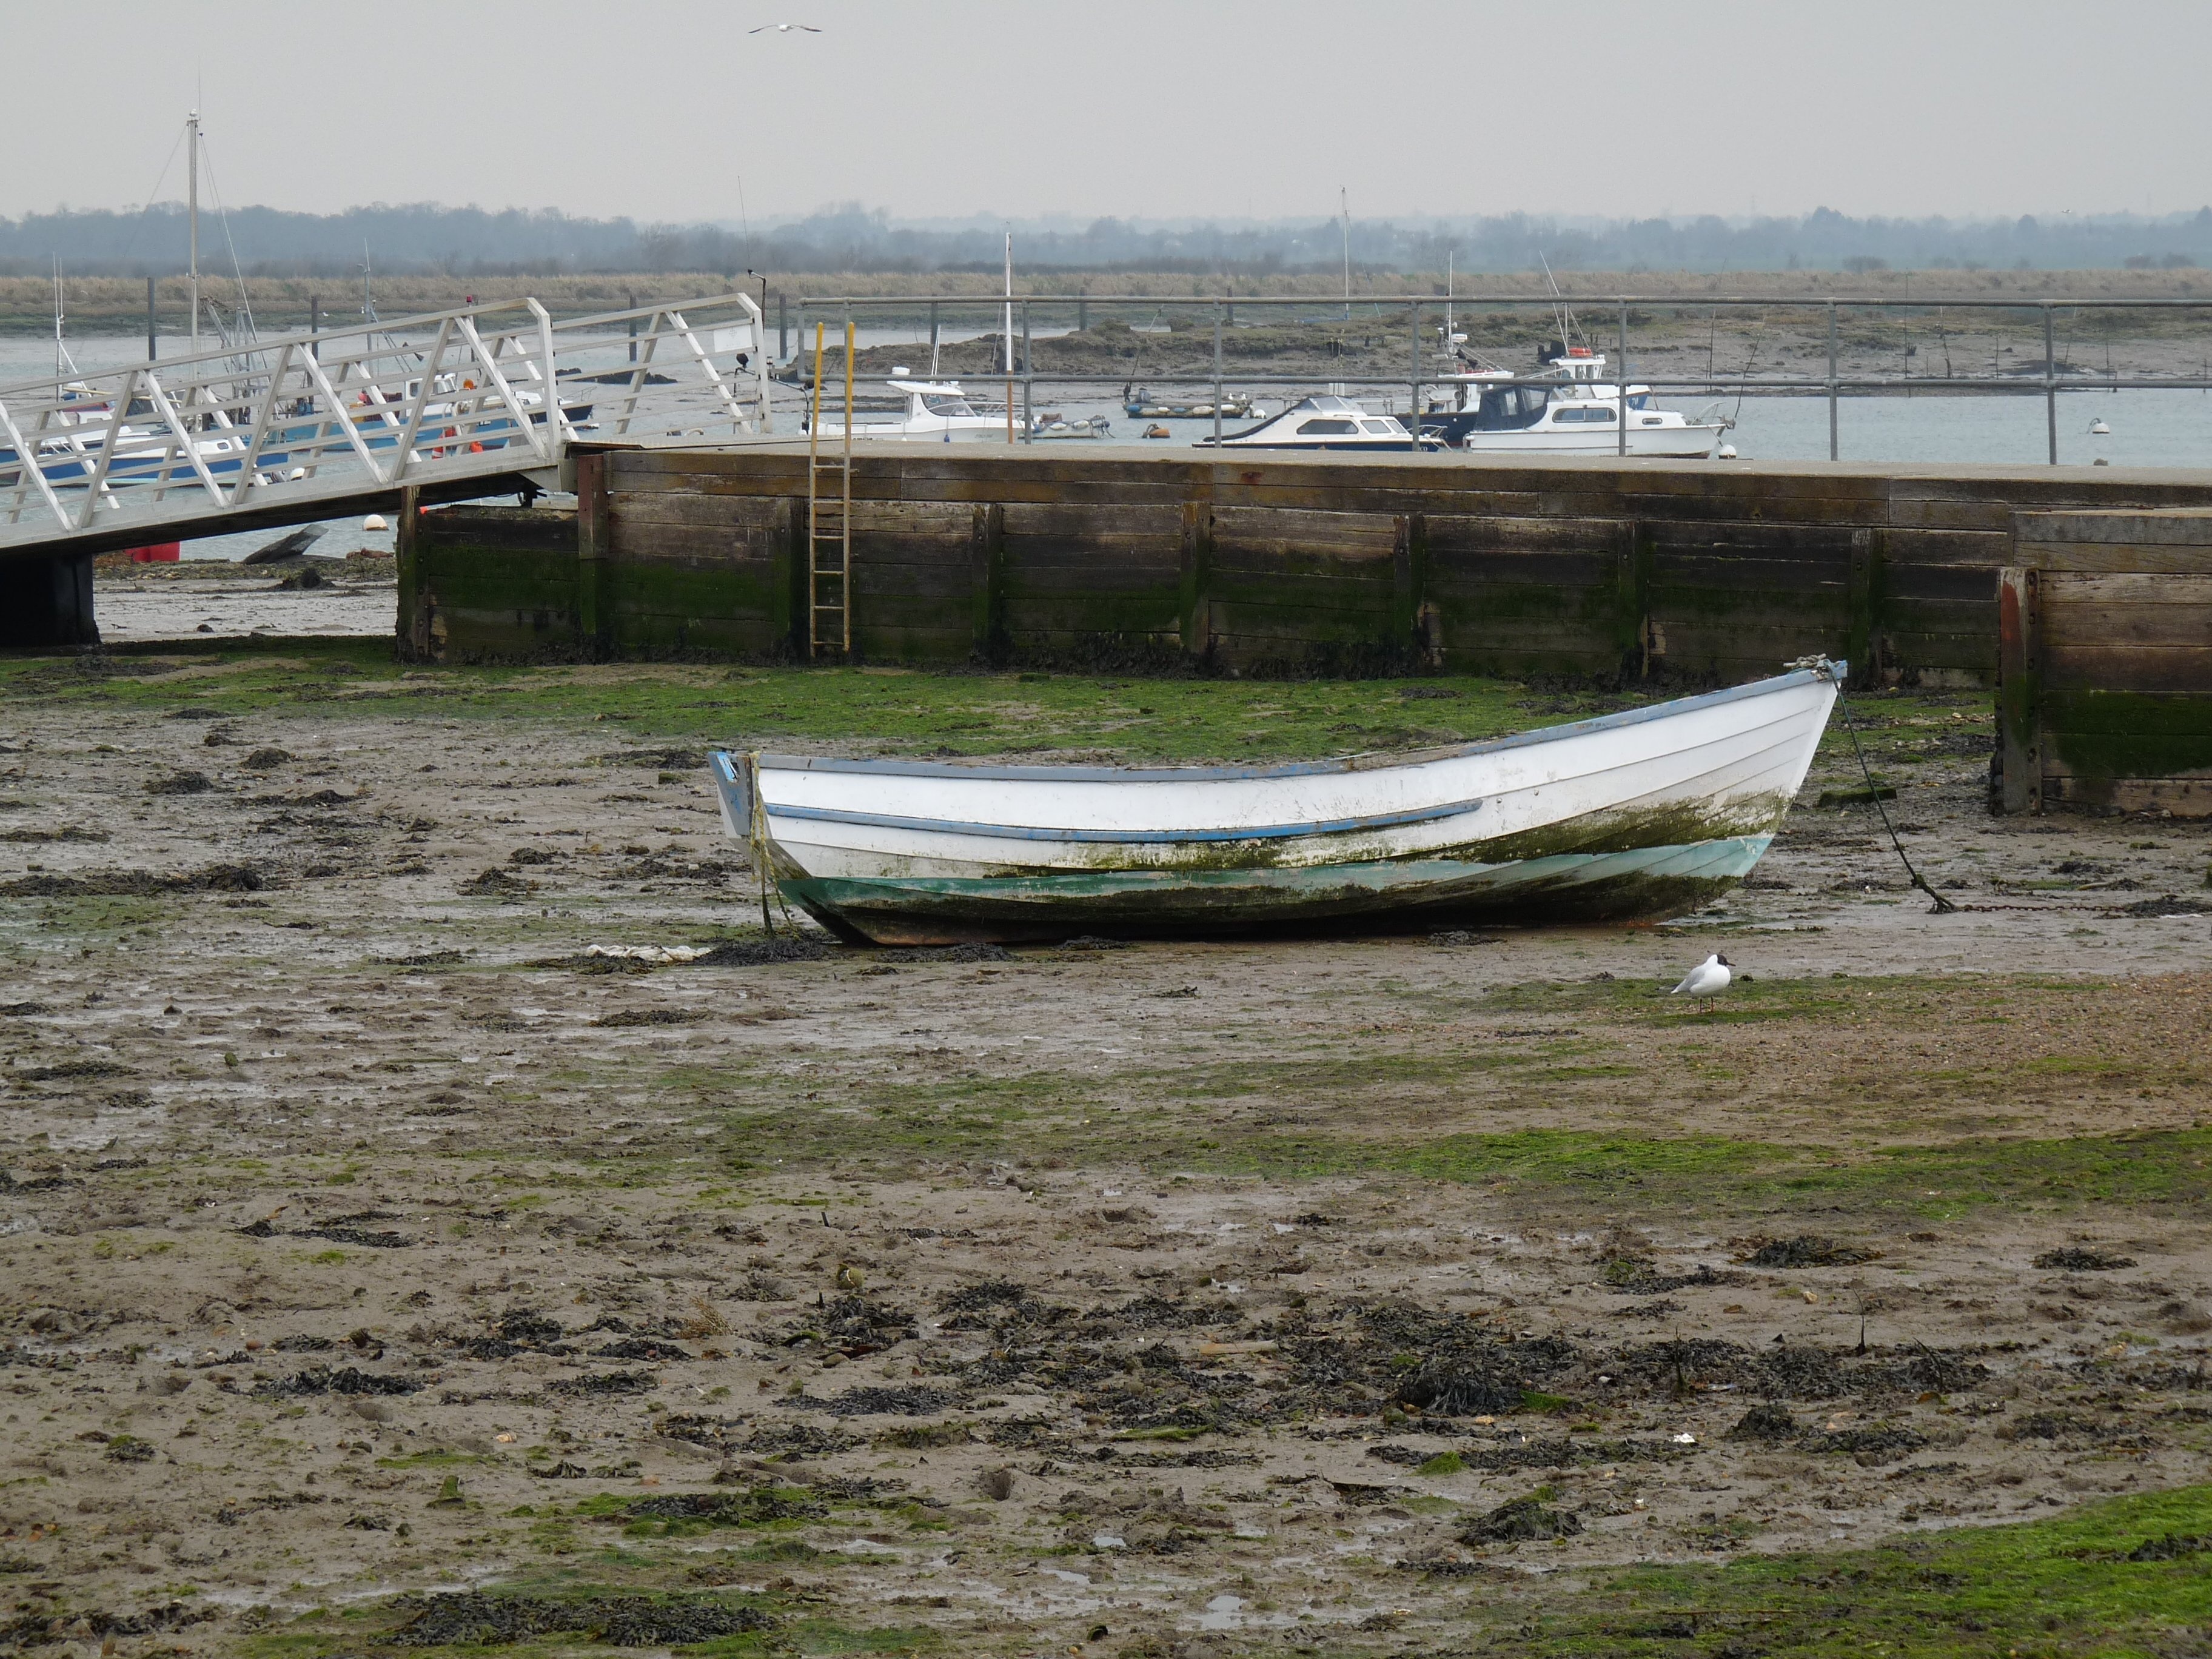
beach, landscape, sea, coast, water, sand, mooring, boat, shore, coastal, tide, vehicle, scenic, mud, sailing, yacht, harbor, harbour, england, clouds, boating, marine, low, watercraft, sussex, tidal, quay, moored, watercraft rowing